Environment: real
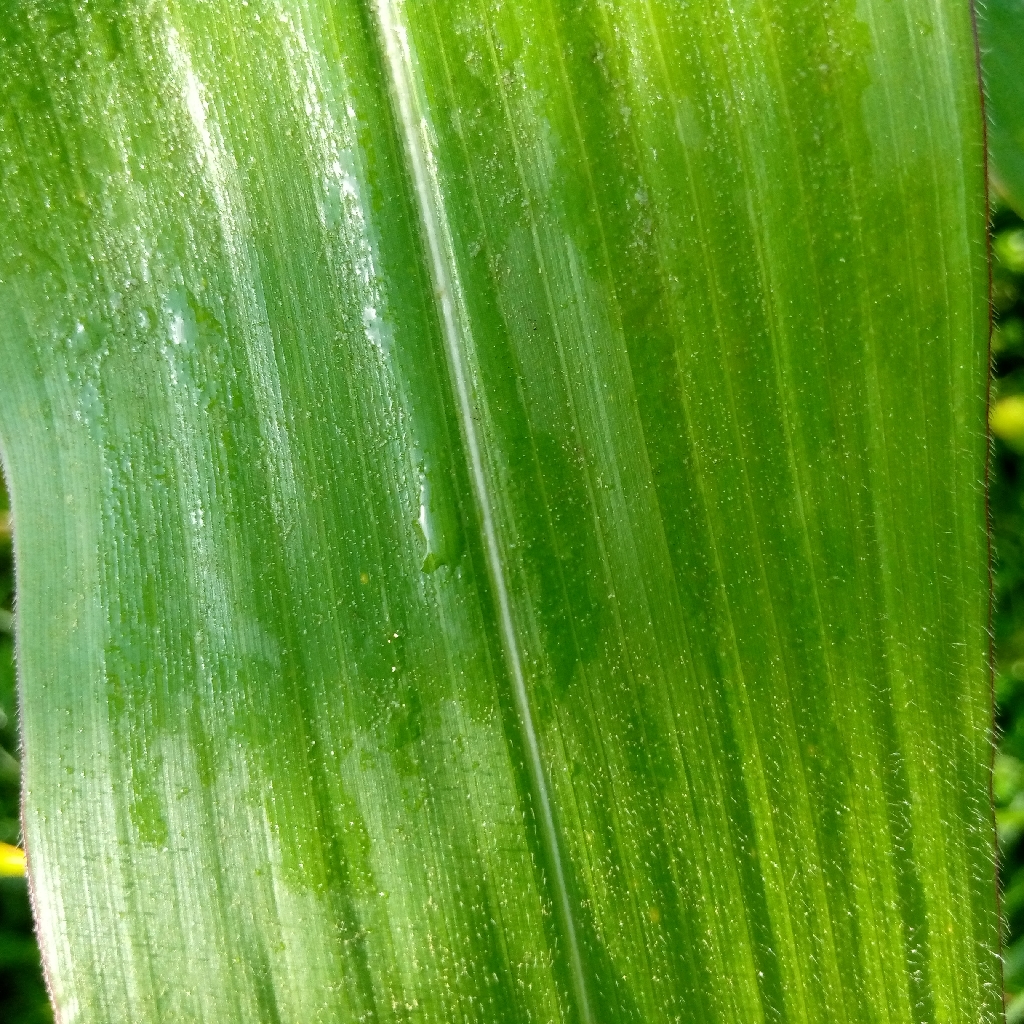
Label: healthy